Key grip

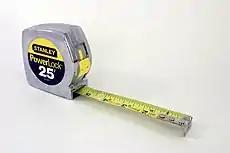
Tape Measure

To ensure that production runs smoothly key grips are required to have a personal tool kit with, at minimum, a 'claw hammer, screwdriver, wire cutters, pliers, crescent wrench, and a tape measure'. These basics are required by union contracts, as much of a film crew's safety and production depend on the ability of a key grip to efficiently and effectively complete their job. Alongside these basics, key grips are expected to be comfortable operating dangerous power tools and should add extra tools as they see fit.